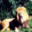
Label: lion